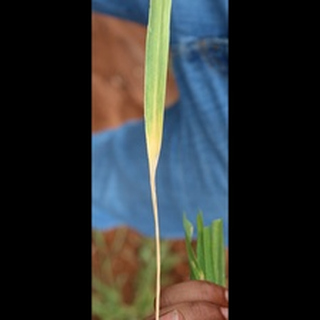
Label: wheat_leaf_blight